Price look-up code

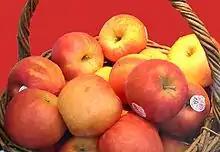
PLU stickers with the number 4130 identifying them as Large Cripps Pink apples

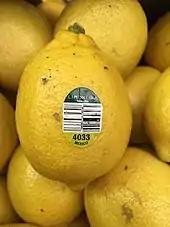
PLU code 4033 are for regular small lemon sold in the U.S.

Price look-up codes, commonly called PLU codes, PLU numbers, PLUs, produce codes, or produce labels, are a system of numbers that uniquely identify bulk produce sold in grocery stores and supermarkets. The codes have been in use since 1990, and over 1400 have been assigned. The codes are administered by the International Federation for Produce Standards (IFPS), a global coalition of fruit and vegetable associations that was formed in 2001 to introduce PLU numbers globally.